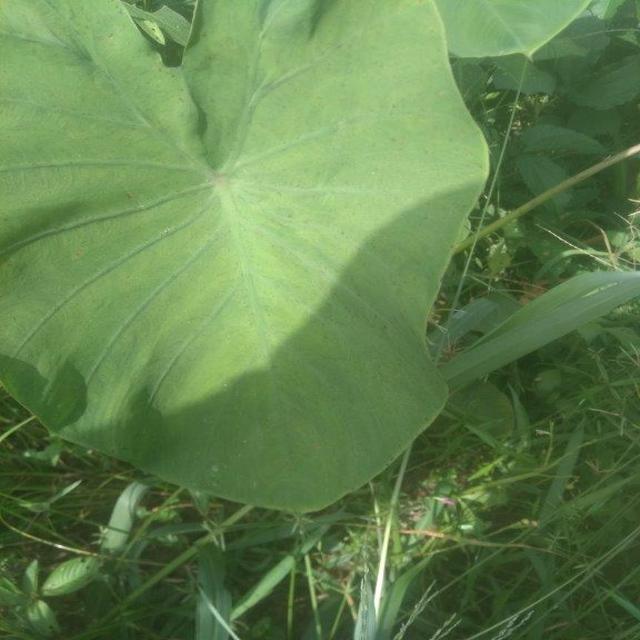
Label: Healthy